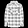
Label: Shirt